NetApp FAS

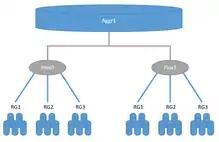
SyncMirror replication using plexes

MetroCluster (MC) is free functionality for FAS and AFF systems for metro high availability with synchronous replication between two sites, this configuration requires additional equipment. Available in both modes: 7-mode (old OS) and Cluster-Mode (or cDOT - a newer version of ONTAP OS). MetroCluster in Cluster-Mode known as MCC. MetroCluster uses RAID SyncMirror (RSM) and plex technique where on one site number of disks form one or more RAID groups aggregated in a plex, while on the second site have the same number of disks with the same type and RAID configuration along with Configuration Replication Service (CRS) and NVLog replication. One plex synchronously replicates to another in a compound with non-volatile memory. Two plexes form an aggregate where data stored and in case of disaster on one site second site provide read-write access to data. MetroCluster Support FlexArray technology. MetroCluster configurations are possible only with mid-range and high-end models which provide the ability to install additional network cards required to MC to function.